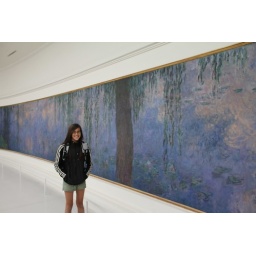
Monet's water lilies. The girls were thrilled to see them in &amp;quot;real life&amp;quot;.